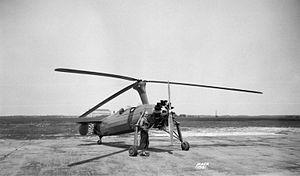
Le Kellett KD-1 était un autogire civil et militaire américain. Conçu par la Kellett Autogiro Corporation, il fut le premier aéronef à voilure tournante utilisé par l'US Army, portant alors la désignation de YG-1.